Airport security

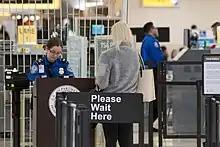
Transportation Security Administration Checkpoint at John Glenn Columbus International Airport

Security for the country's two international passenger airports comes under the purview of the Airport Police Division of the Singapore Police Force, although resources are concentrated at Singapore Changi Airport where scheduled passenger traffic dominates. Seletar Airport, which specialises in handling non-scheduled and training flights, is seen as posing less of a security issue. Since the September 11 attacks, and the naming of Changi Airport as a terrorism target by the Jemaah Islamiyah, the airport's security has been stepped up. With that, security screening is using X-ray machines for now, whereas the C3 scanners were being explored. Security screening is within the transition zone from public to sterile area and is guarded under the "Infrastructure Protection Act".